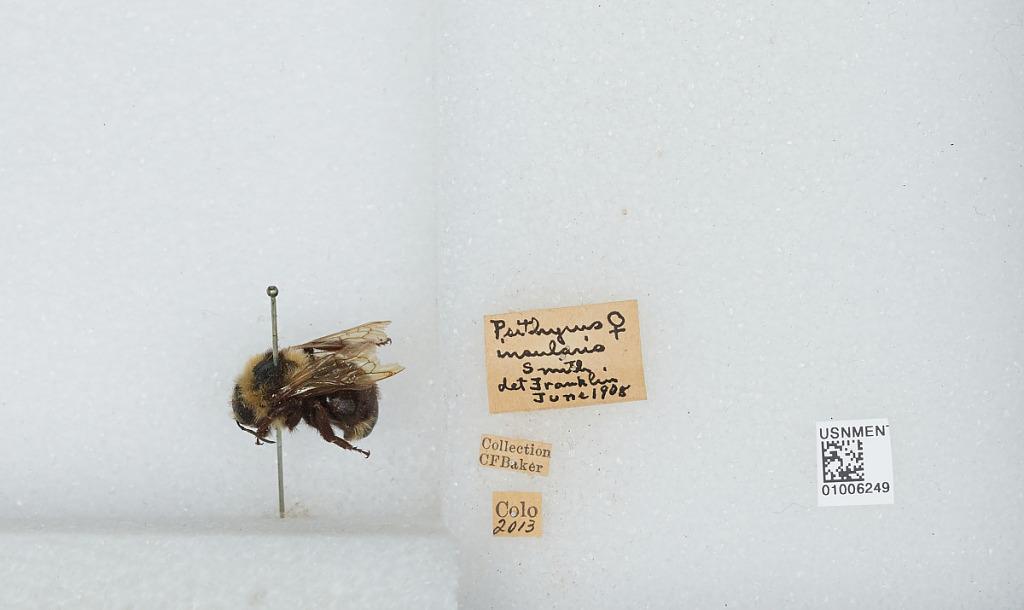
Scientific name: Bombus (Psithyrus) insularis (Smith)
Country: United States
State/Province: Colorado
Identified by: Franklin